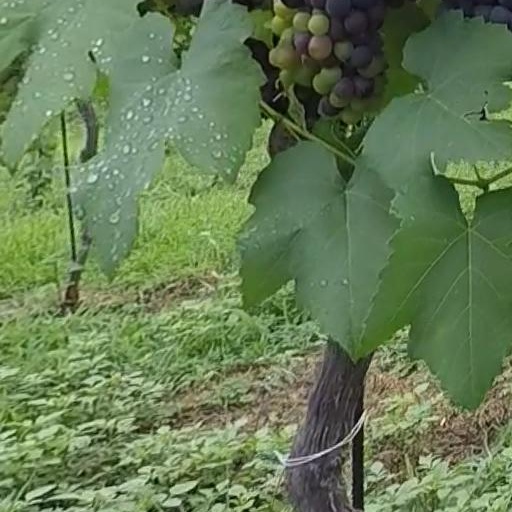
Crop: grape